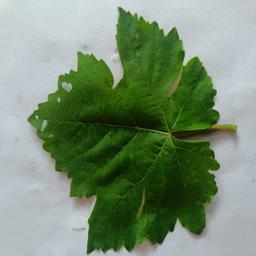
Label: Healthy Leaves